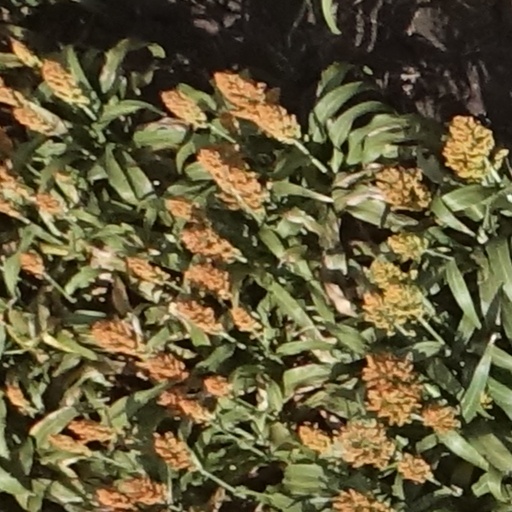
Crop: sorghum